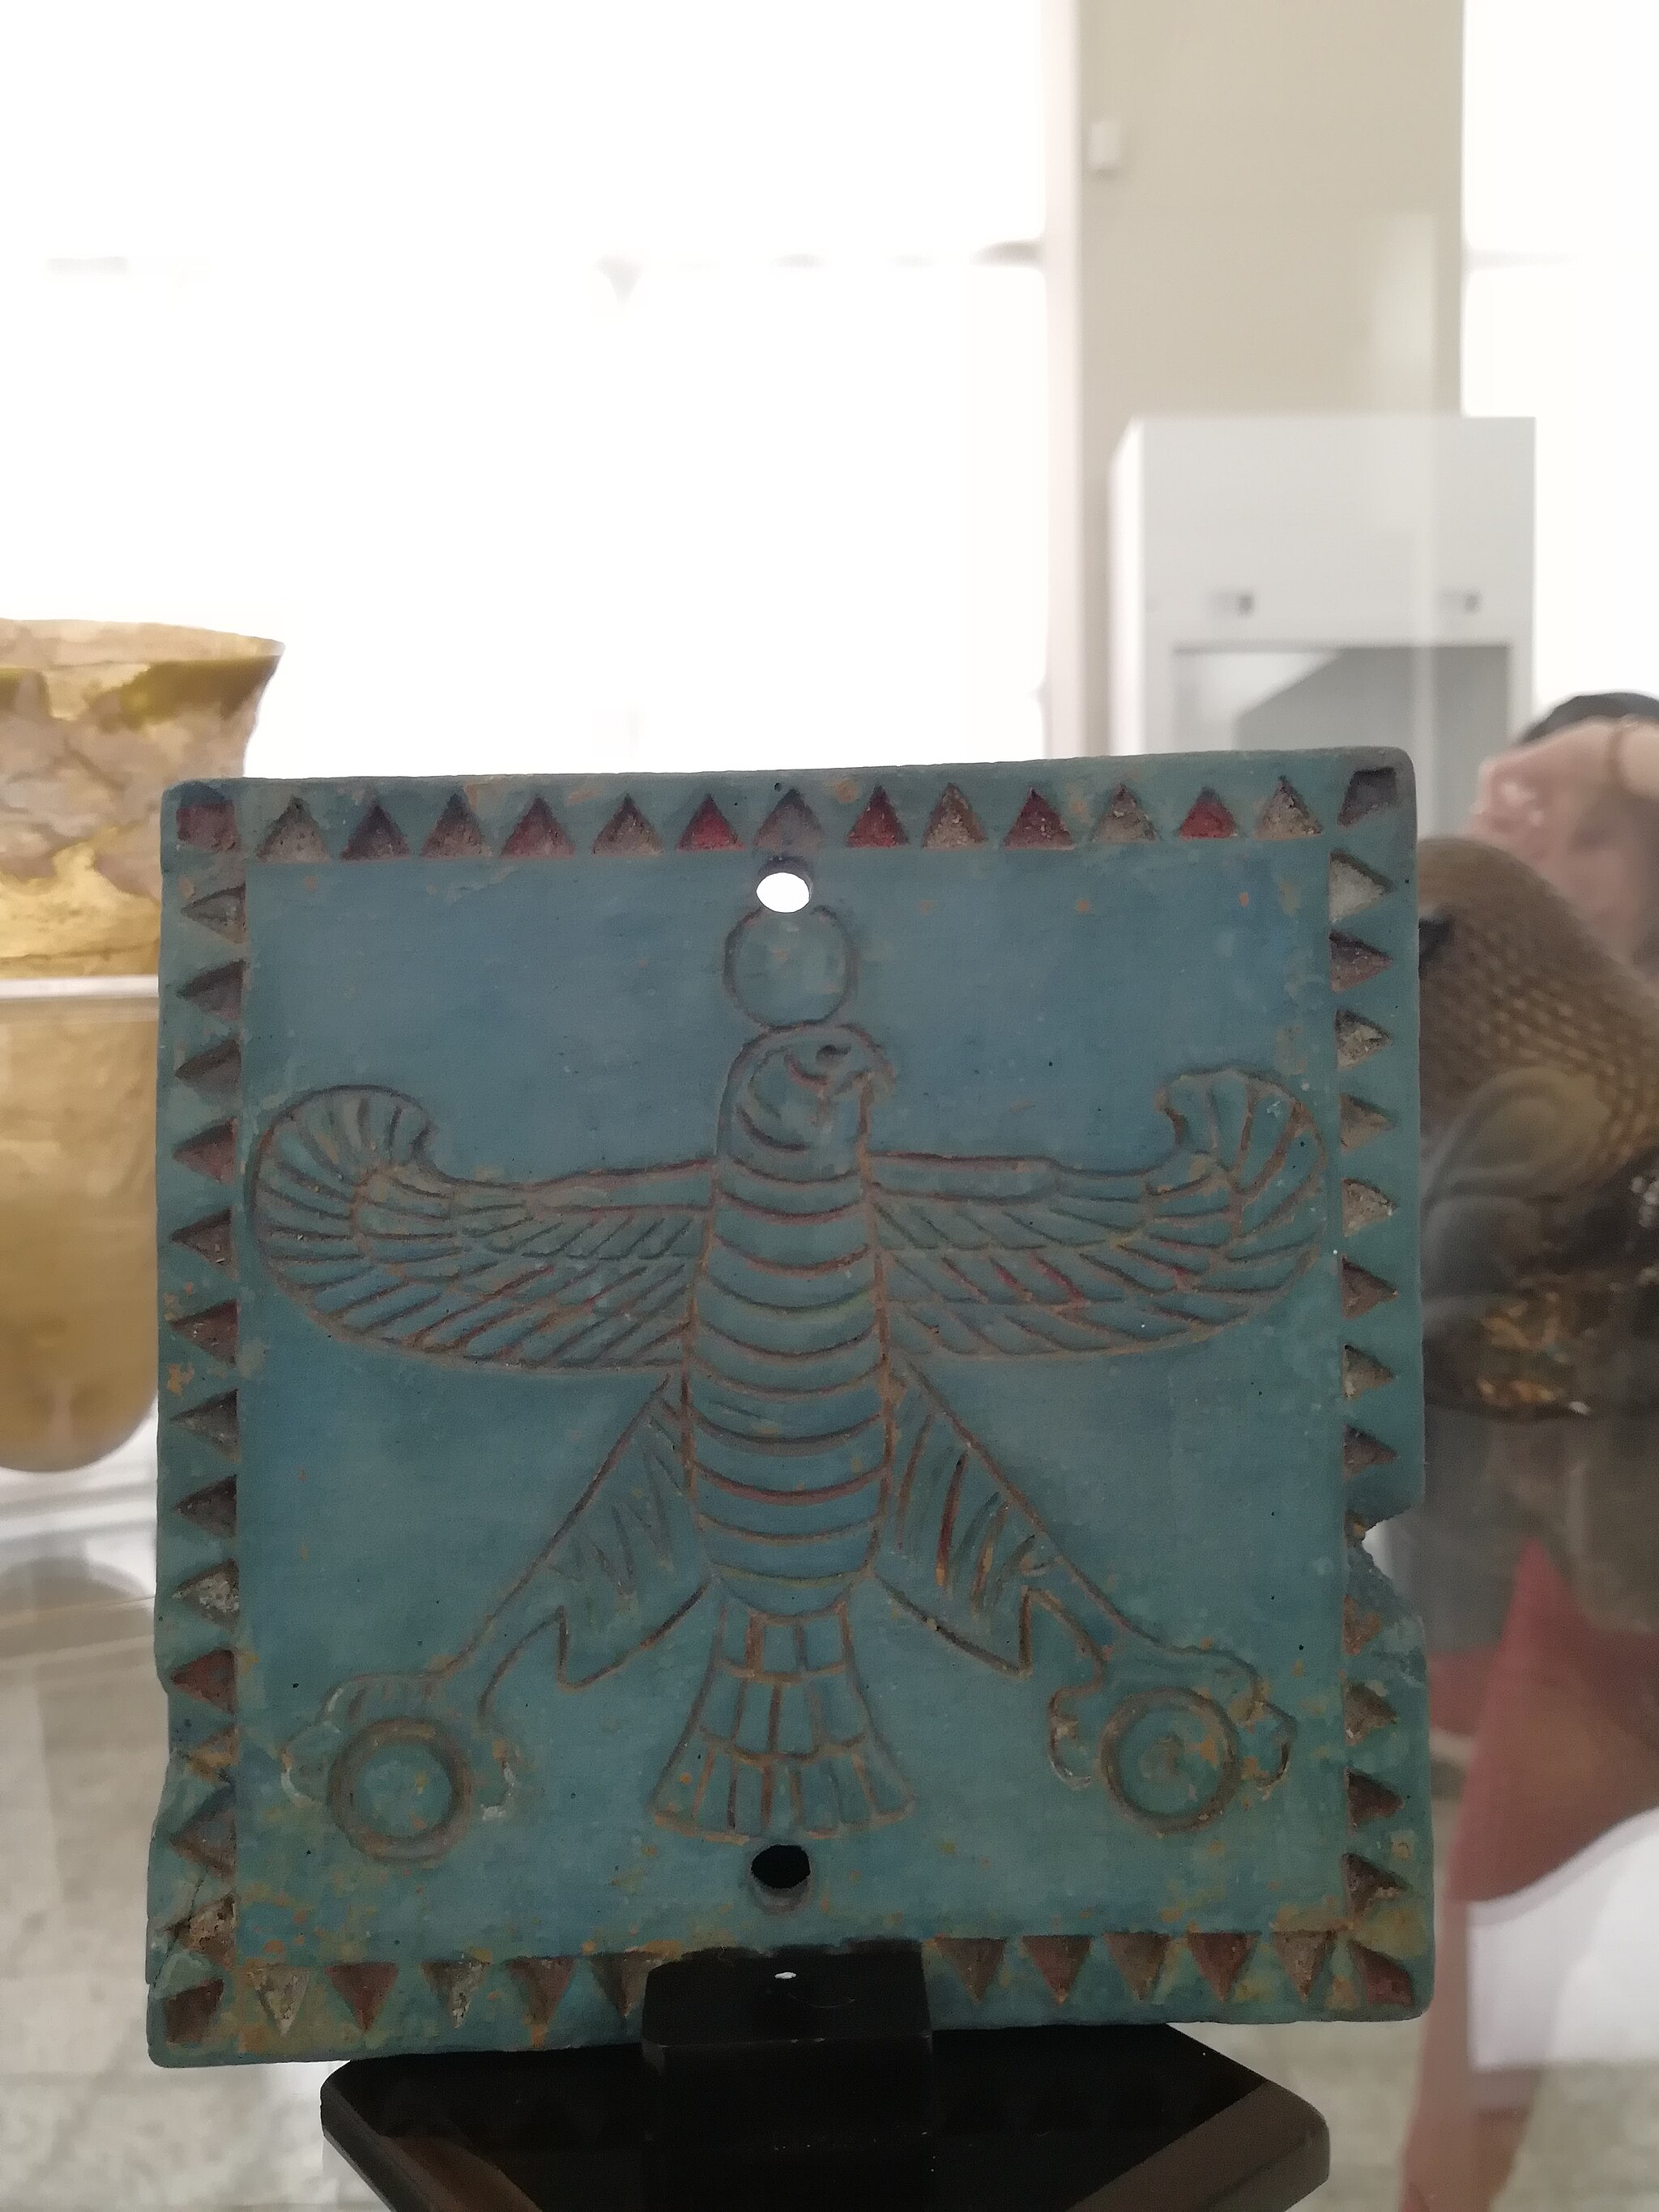
Title: Achamanid-Empire-Flag-on-Tile-Persia
Description: A lapis lazuli and glass paste plaque from the Achaemenid capital of Persepolis. Now in the National Museum of Iran
Date: 2018-05-11 15:48:25
Categories: Plaques in Iran, Standard of Cyrus the Great, Self-published work, Achaemenid art in the National museum of Iran, Achaemenid art from Persepolis, Square plaques in Asia